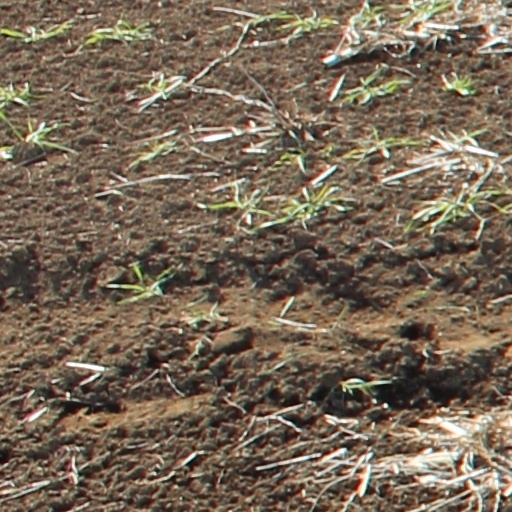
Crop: wheat